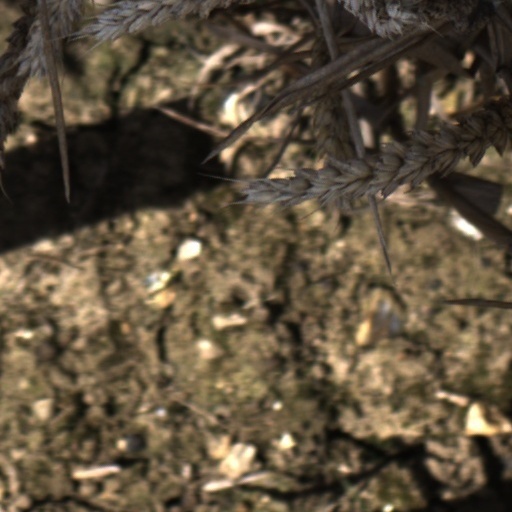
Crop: wheat